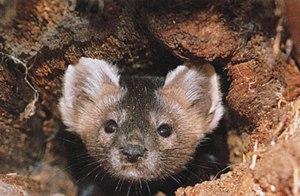
La Zibeline est une petite espèce de mammifère carnivore de la famille des mustélidés. On la rencontre en Chine, au Japon, en Corée, en Mongolie, en Pologne et en Russie. Traditionnellement chassée pour sa fourrure remarquable, la zibeline a failli disparaître vers la fin du XIXᵉ siècle. Elle est aujourd'hui élevée pour approvisionner en fourrure le marché du luxe.